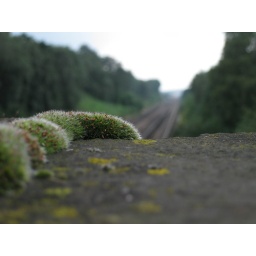
moss and lichen on wall of bridge over railway